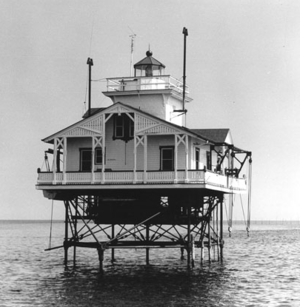
Le phare de Bells Rock, était un phare offshore de type screw-pile lighthouse situé à l'embouchure de la York River, dans la baie de Chesapeake, Comté de York en Virginie. Il a été remplacé, en 1960, par une balise moderne qui a été désactivé en 2012.